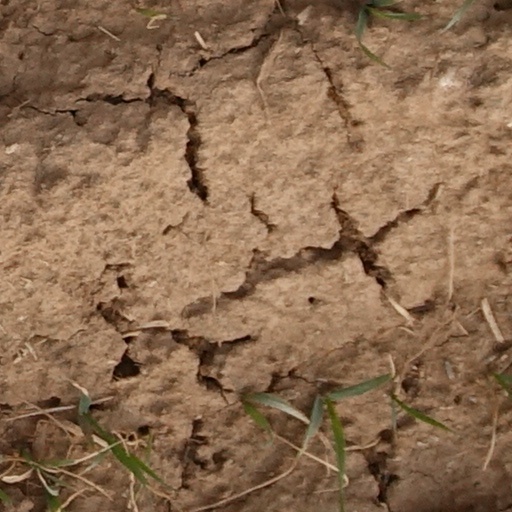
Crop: wheat